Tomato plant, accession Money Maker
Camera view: bottom (45 deg); turntable rotation: 240 degrees
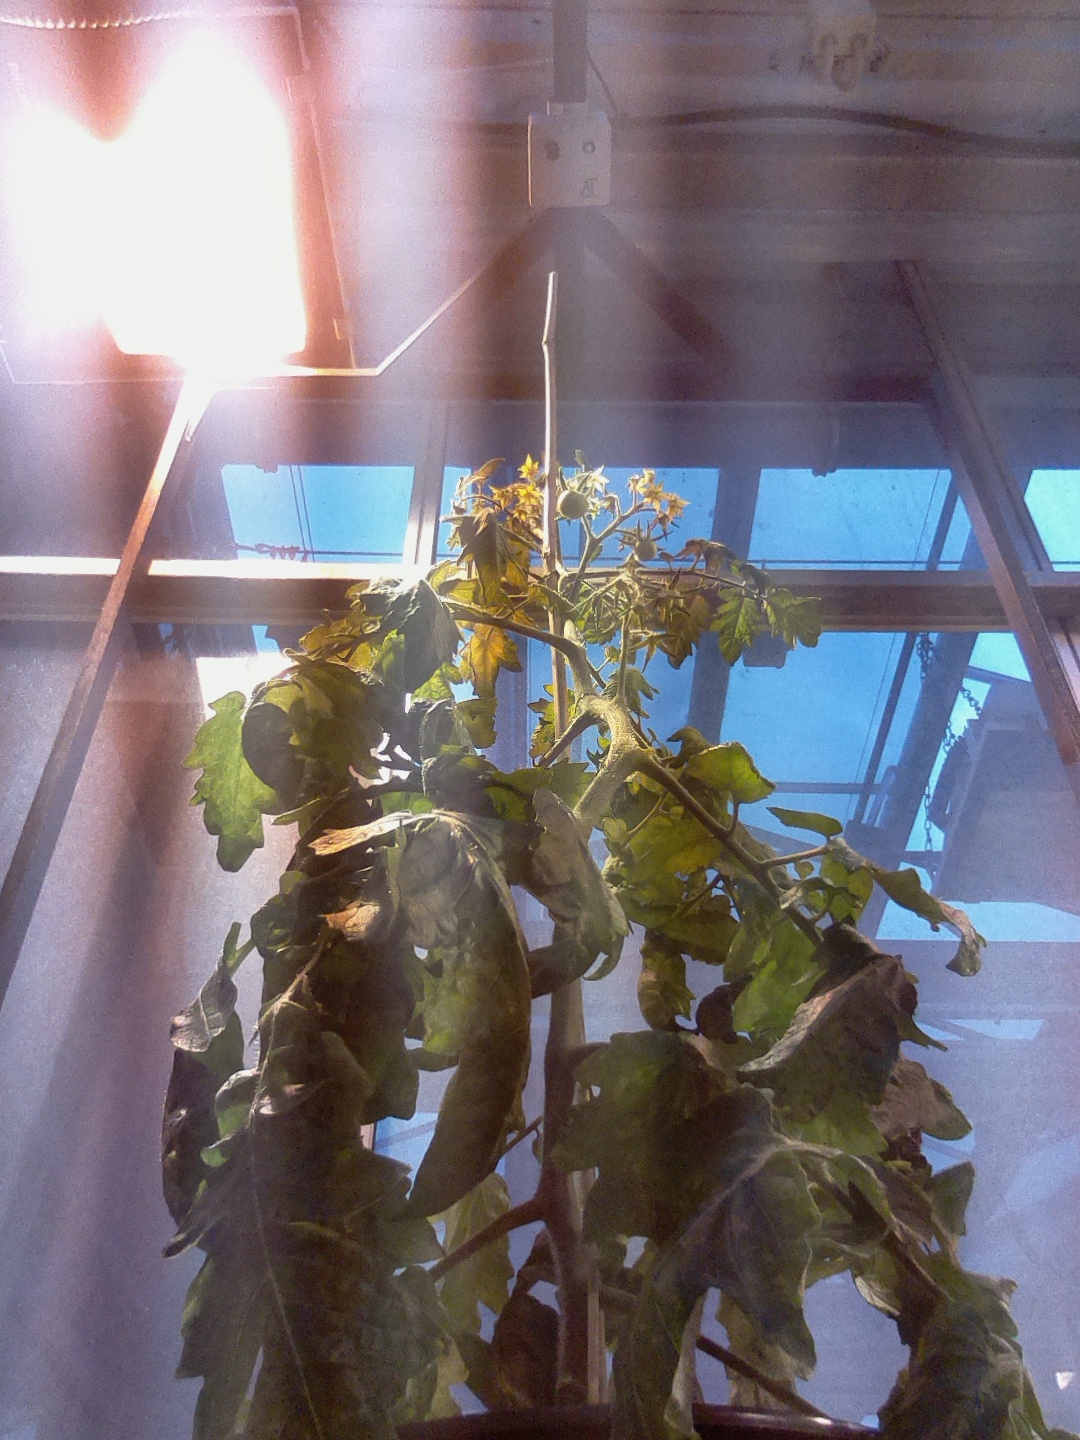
BBCH growth stage 71: 10%-20% of final fruit size